Edith Allonby

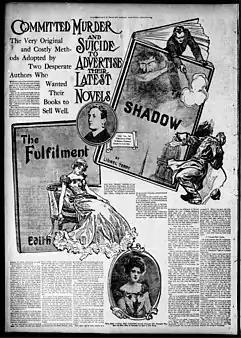
Article from "The San Francisco Examiner" about her case and Lionel Terry.

Frustrated by editors' requests for revisions, and the lack of attention her earlier novels gained, she died by intentionally drinking carbolic acid in 1905, aged 29 years, in Lancaster. She had obtained three bottles of the poison by sending an assistant to buy each bottle saying that it was required for a lesson at the school. Her suicide note, concluding with the statement "I have died to give God's gift to the world with as little stumbling block as possible", was published widely, including in "The London Standard" and "The New York Times". "The Fulfilment" was published, with some editing and annotations, within months of her death. She left 6d each to all 214 students of St. Anne's National School, and the rest of her money to her four sisters, in her will.